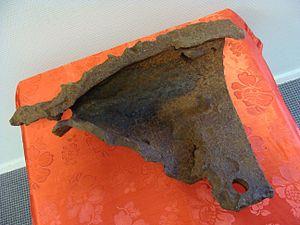
Monsieur René Le Guern a trouvé ce fragment de l'Ocean Liberty dans son jardin, dans le quartier de Saint-Marc, après l'explosion. La taille du rivet déboutonné et la déformation de la tôle de coque laissent imaginer la force de l'explosion. Poids de la pièce
L’Ocean Liberty est un cargo norvégien, d'un modèle liberty ship, dont l'explosion, lors du déchargement le 28 juillet 1947, a causé d'importants dégâts à Brest. Il s'agit de l'explosion, dans des conditions fortement confinées, d'un mélange très sensible de nitrate d'ammonium et de combustibles liquides.